Rahway Valley Railroad

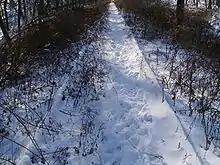
Rahway Valley Railroad trackage along North Michigan Avenue in Kenilworth, New Jersey

In 2001, the Morristown and Erie Railway (M&E) was contracted by the state of New Jersey to rehabilitate and operate the southern portion of the former Rahway Valley Railroad. In July 2005, M&E operations on the southern portion of the former Rahway Valley Railroad commenced, and they continued to interchange with the newly-restored Staten Island Railway, via an interchange with Conrail Shared Assets in Cranford.